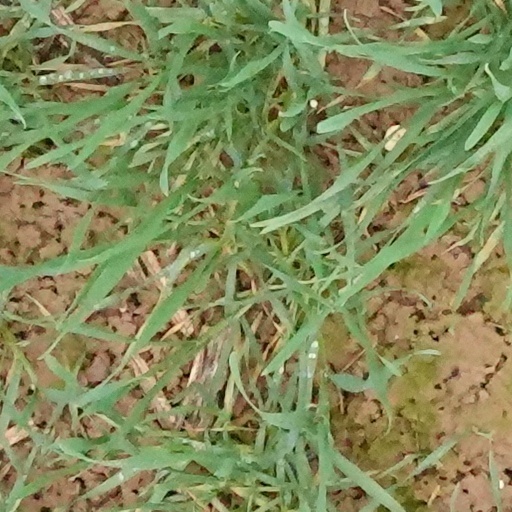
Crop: wheat